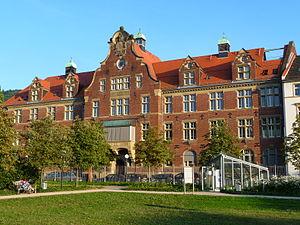
L'université de Heidelberg, située à Heidelberg, en Bade-Wurtemberg, est la plus ancienne université allemande. Elle est membre du groupe de Coïmbre et sa stratégie « Heidelberg: Realising the Potential of a Comprehensive University » a été retenue en 2007 par le programme d'initiative d'excellence allemande.